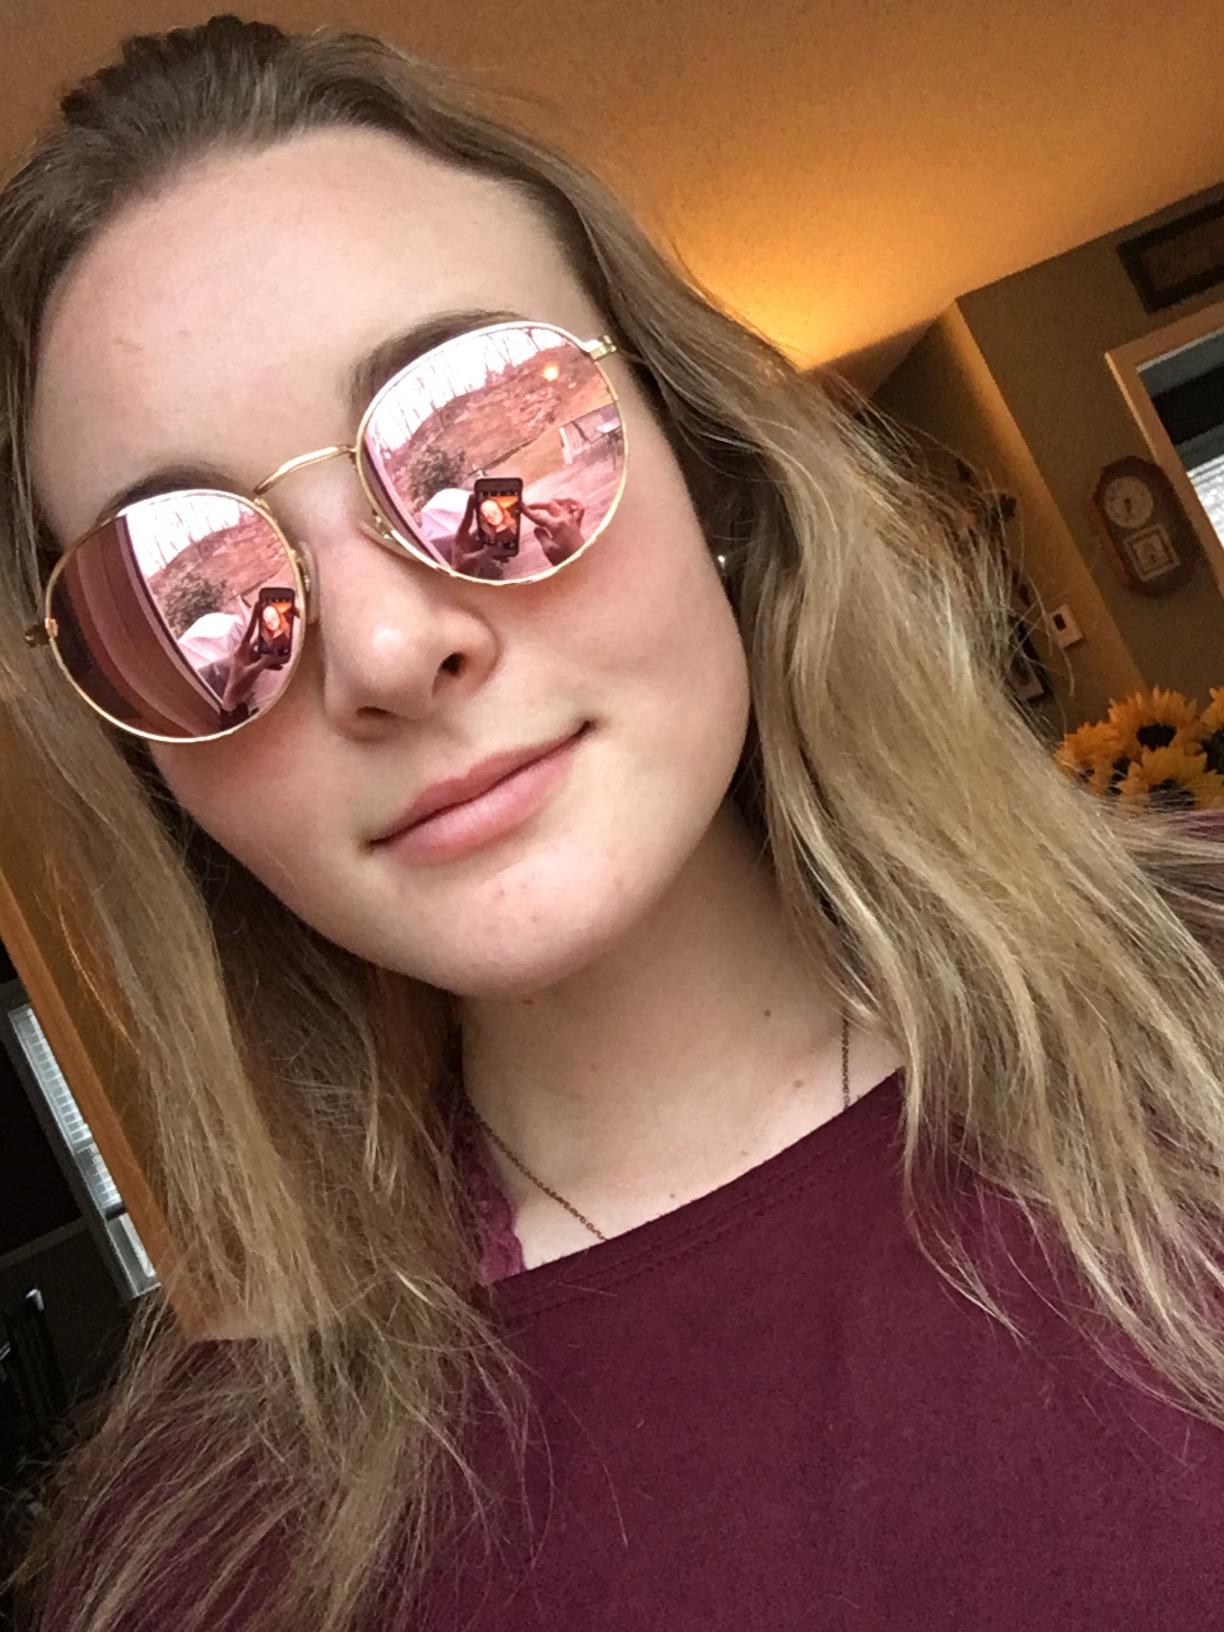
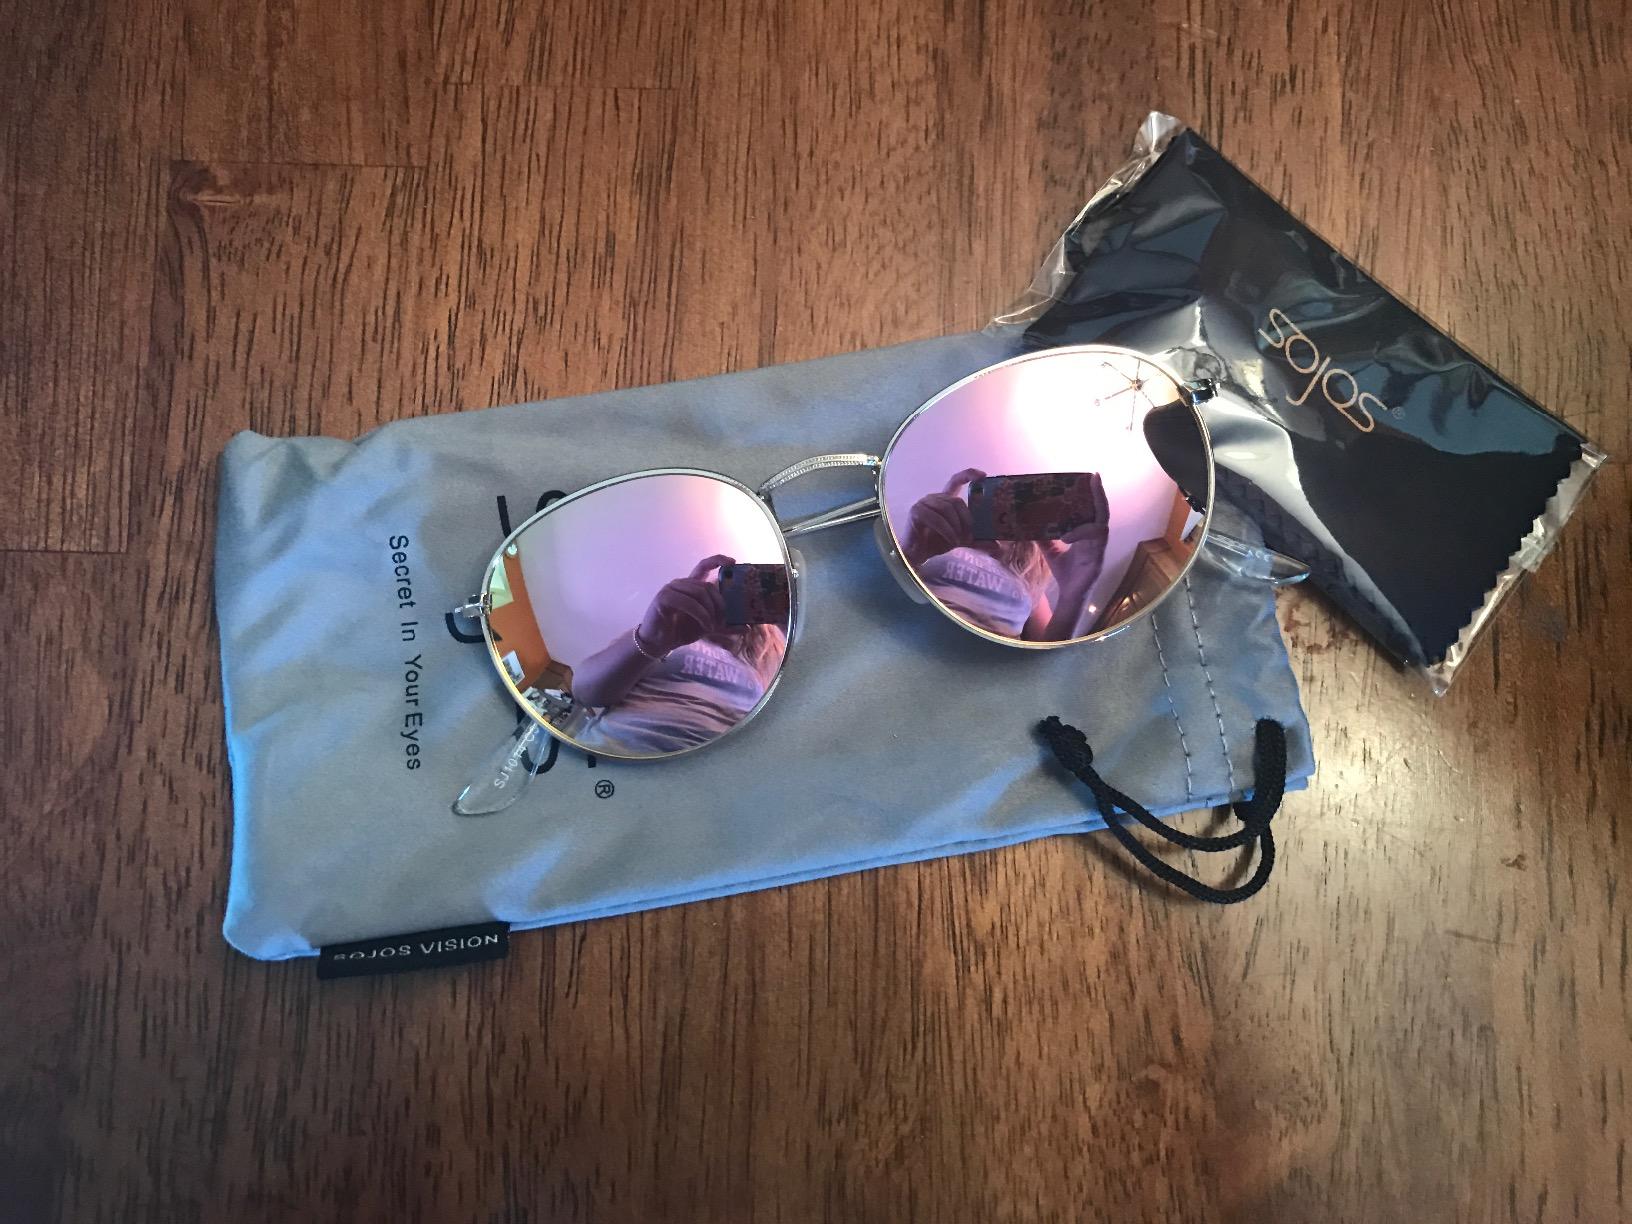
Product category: accessories_sunglasses
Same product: yes